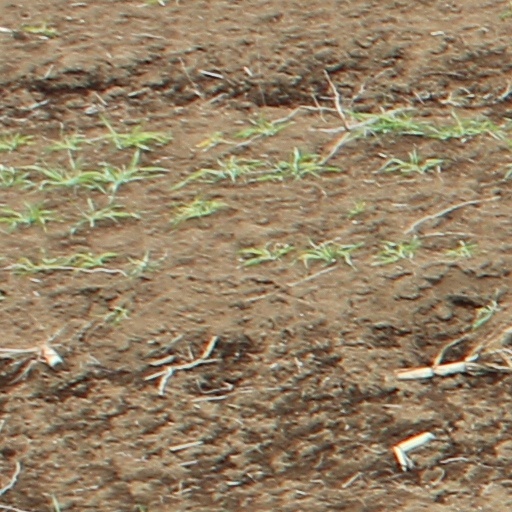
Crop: wheat